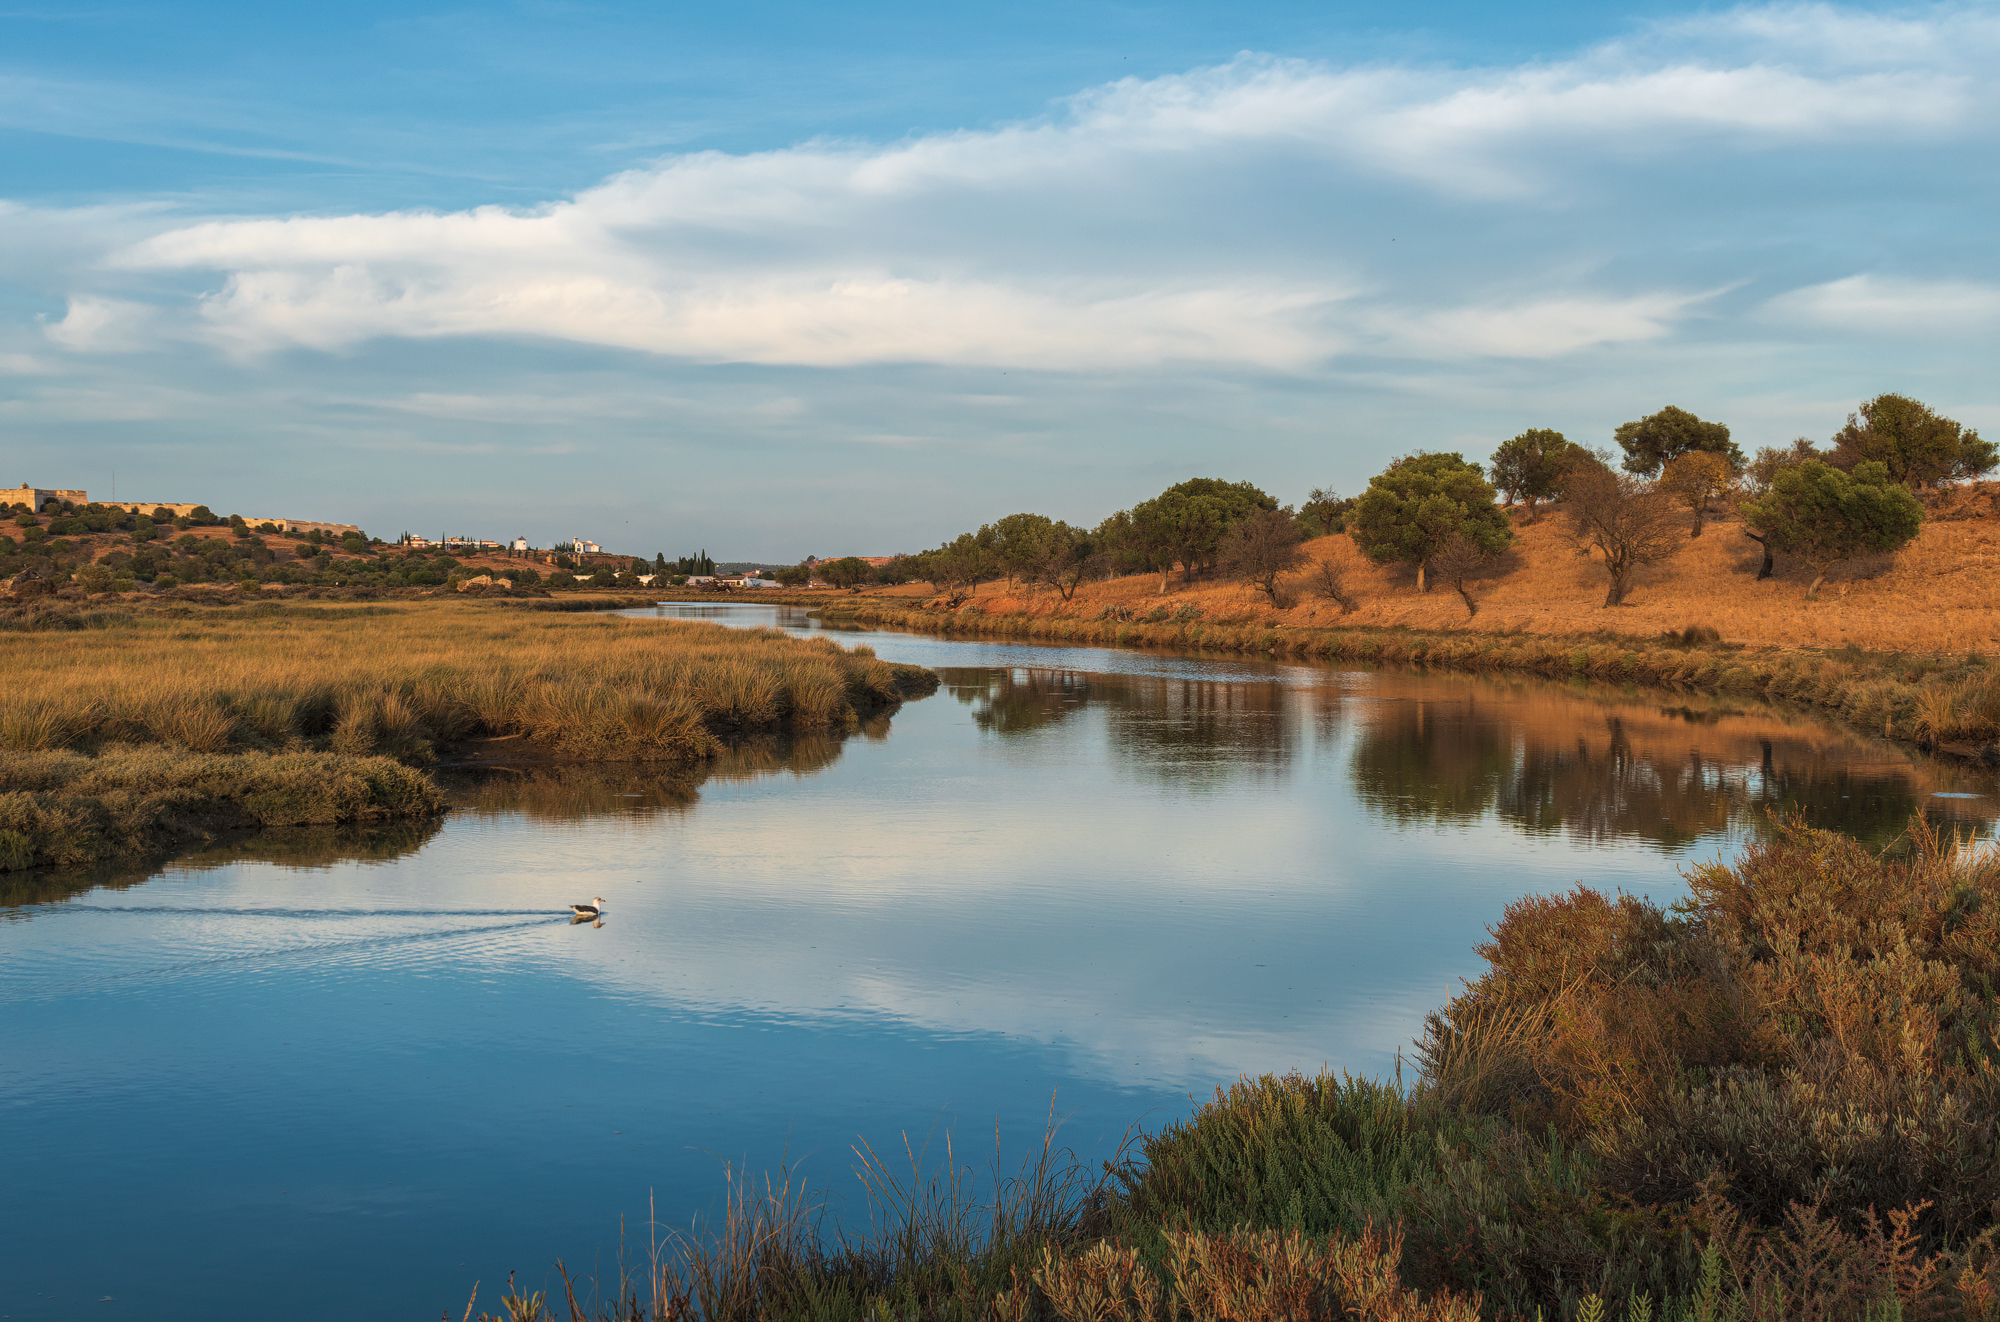
landscape, natural landscape, body of water, reflection, water, nature, sky, water resources, natural environment, nature reserve, river, wilderness, lake, cloud, reservoir, bank, tree, marsh, wetland, wildlife, bog, floodplain, tarn, loch, pond, ecoregion, grassland, salt marsh, plant community, mountain, hill, watercourse, rural area, autumn, plain, national park, Freshwater marsh, riparian zone, fen, lacustrine plain, channel, horizon, sea, inlet, state park, shrubland, meteorological phenomenon, tidal marsh